St. Paul Pioneer Press

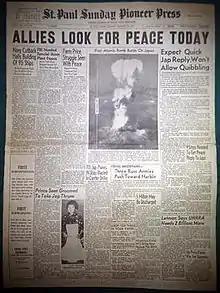
A "St. Paul Sunday Pioneer Press" front page dated August 12, 1945, featuring the first publication of the mushroom cloud during the atomic bombing of Hiroshima, Japan.

The "Pioneer Press" traces its history to both the "Minnesota Pioneer", Minnesota's first daily newspaper (founded in 1849 by James M. Goodhue), and the "Saint Paul Dispatch" (launched in 1868). Ridder Publications acquired the "Pioneer" and the "Dispatch" in 1927. Ridder merged with Knight Publications to form Knight Ridder in 1974. The two papers were operated for many years as separate morning and evening papers, but in 1985 were merged into the all-day publication the "St. Paul Pioneer Press and Dispatch", which later dropped the "and" from "and Dispatch" in 1986, simply becoming the "St. Paul Pioneer Press Dispatch". The publication eventually made the transition to a morning-only paper, and on March 26, 1990, the word "Dispatch" was dropped. The paper is sometimes called the "Pi Press", just as "Strib" is used for the "Star Tribune".